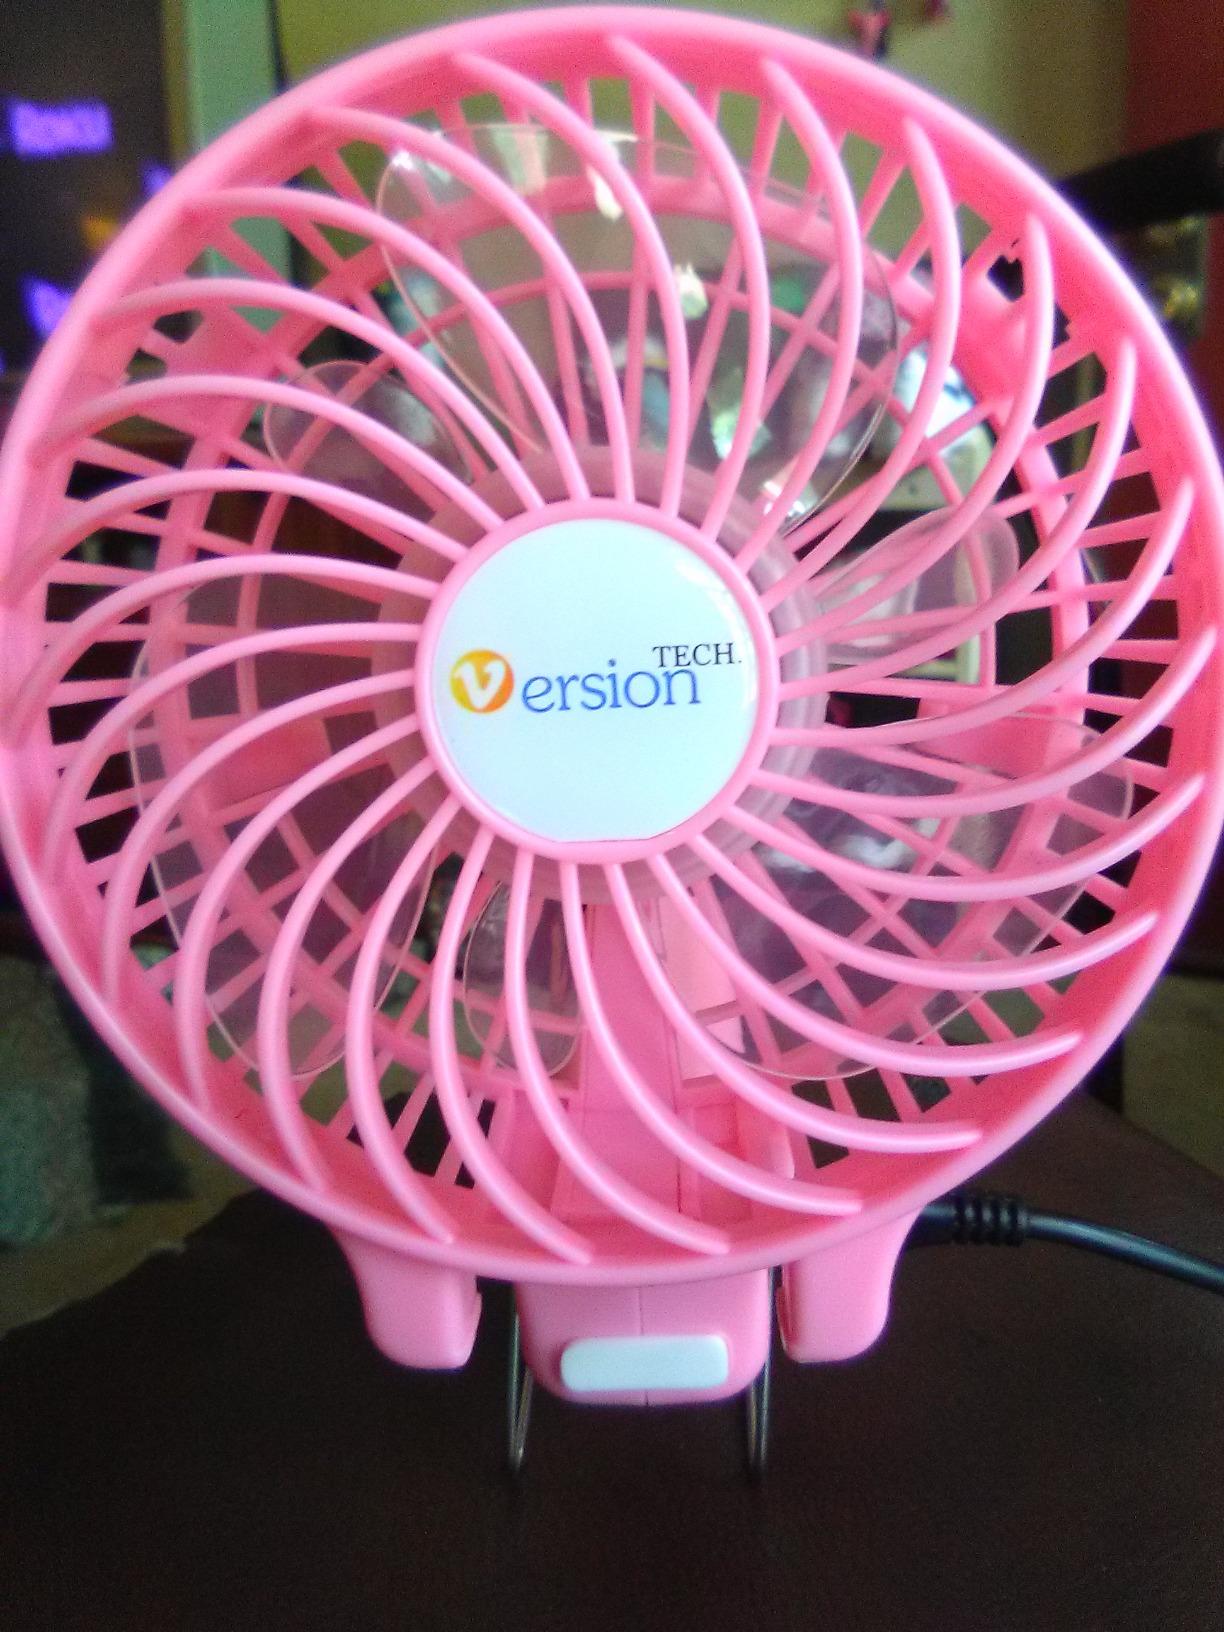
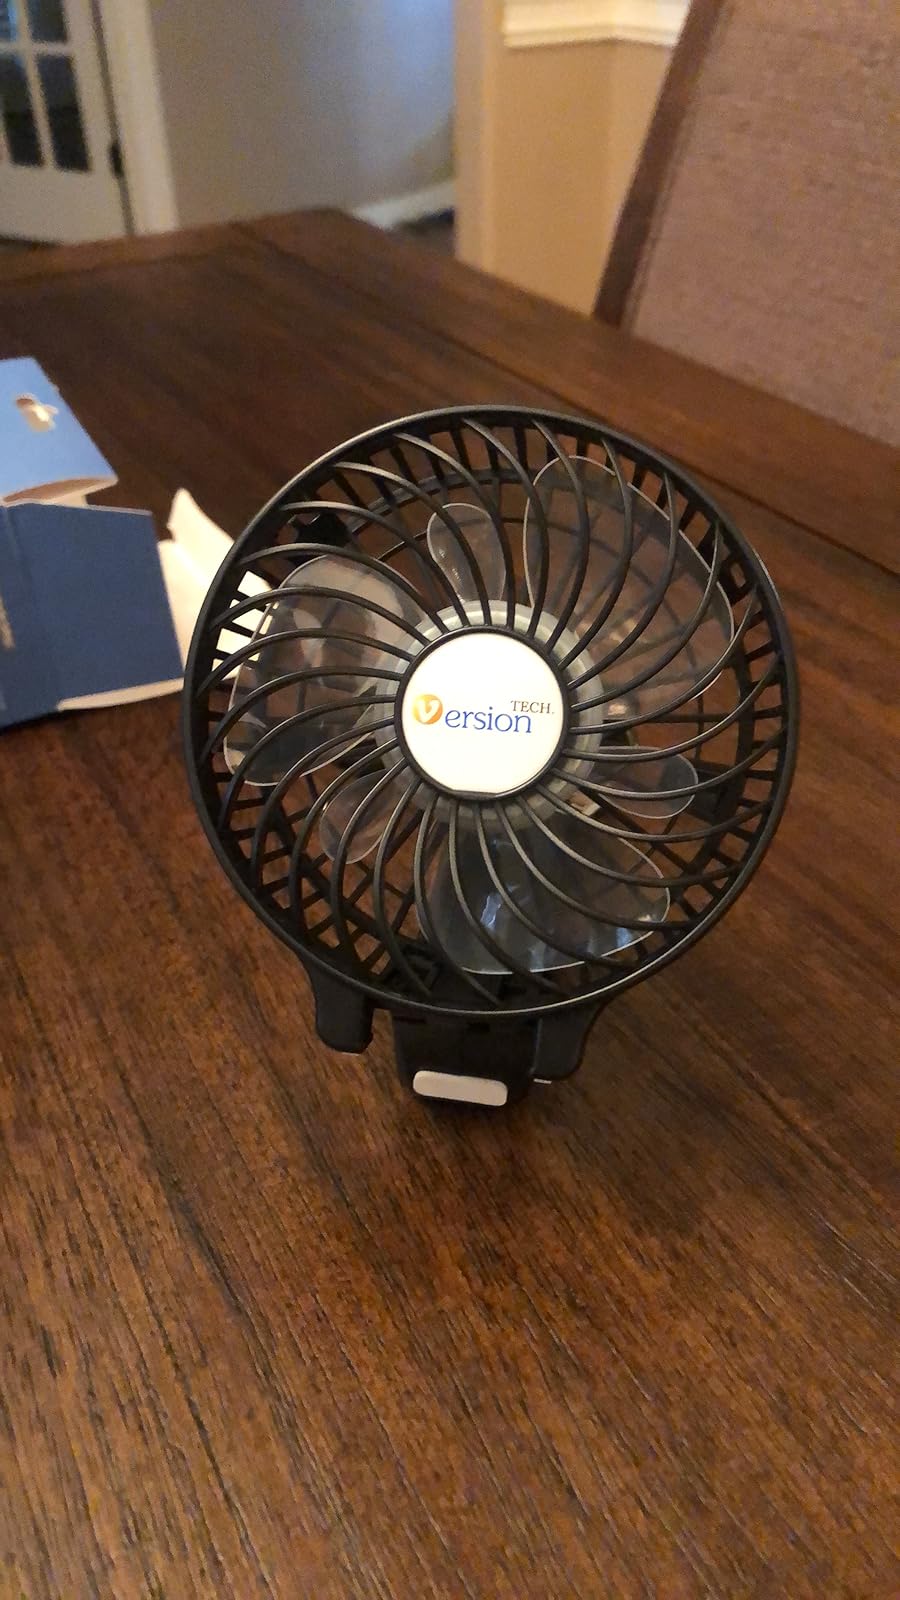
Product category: fan
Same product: no